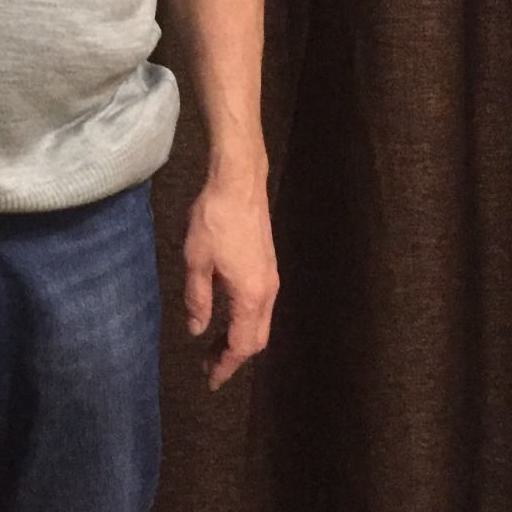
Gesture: no_gesture